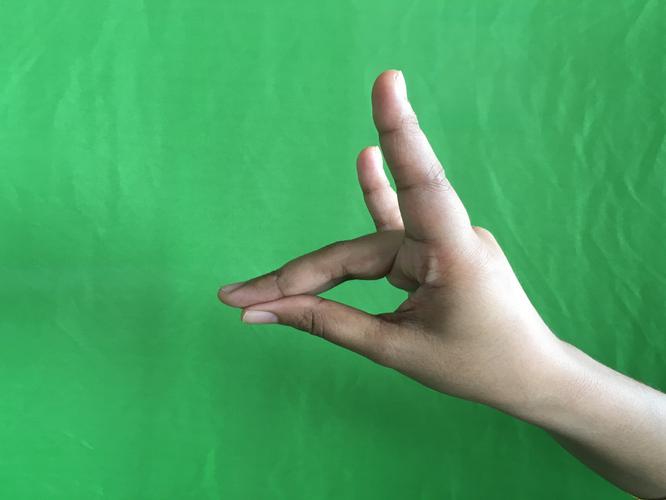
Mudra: Simhamukham
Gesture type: single_hand